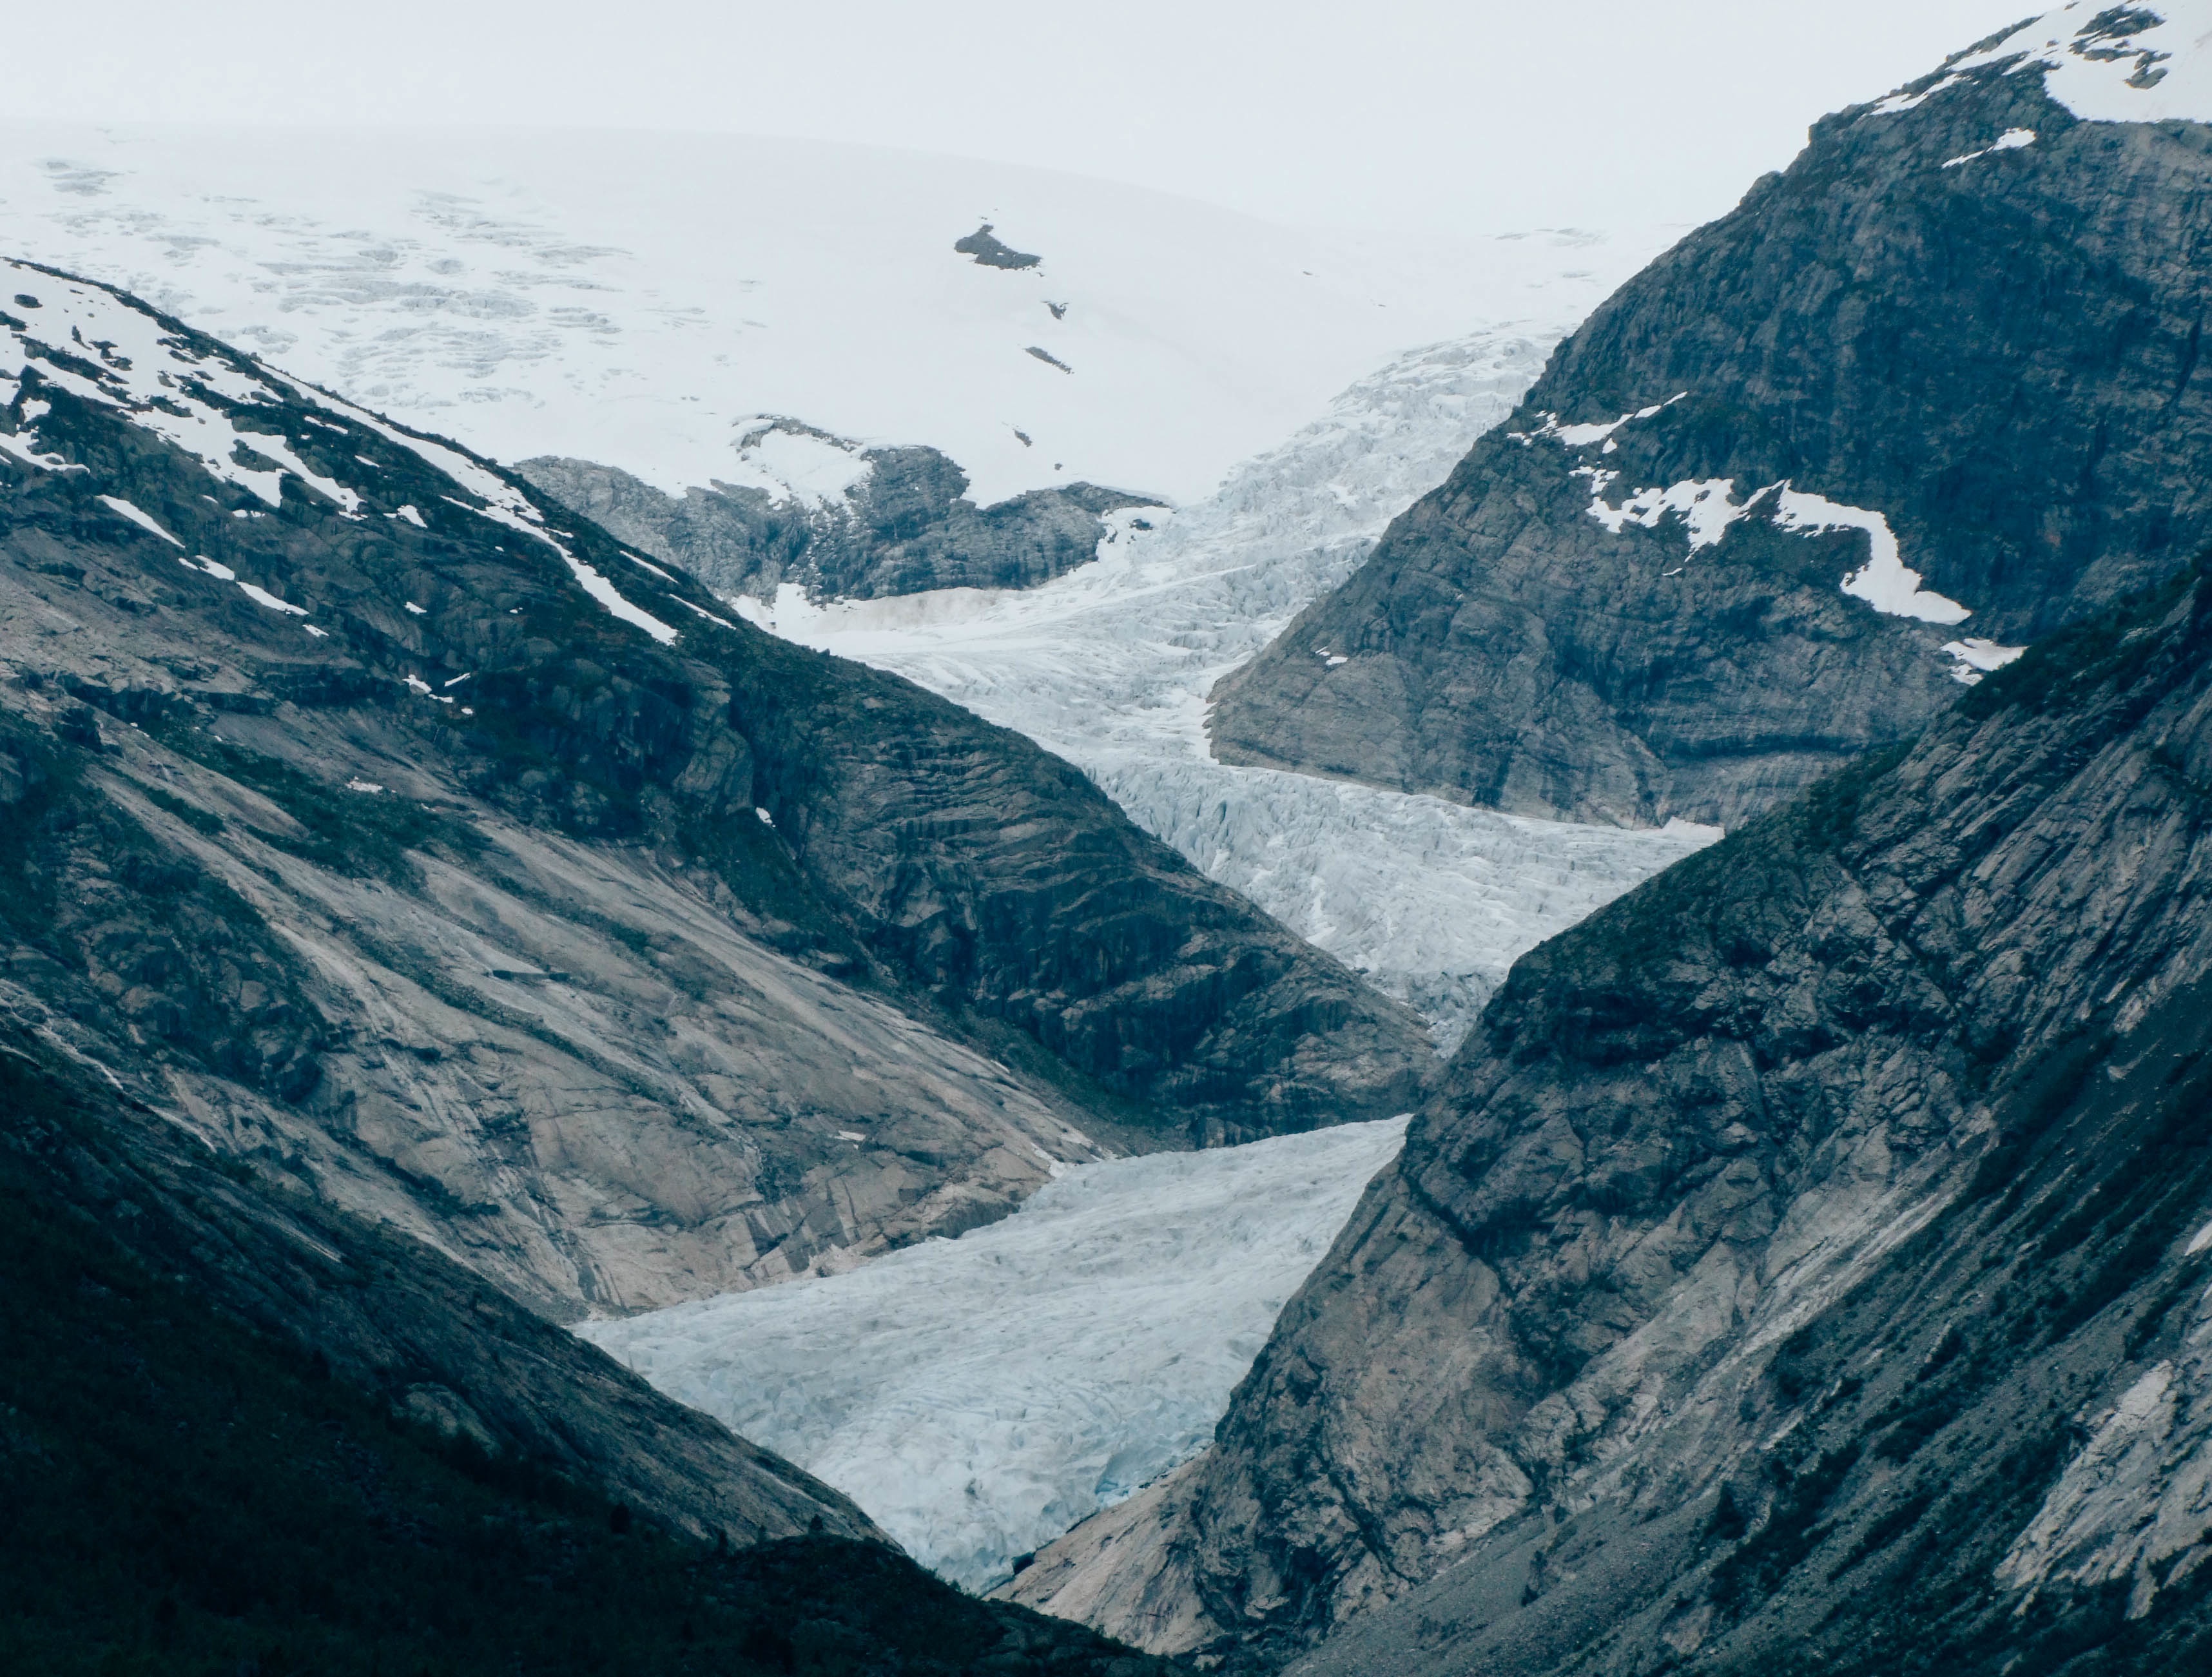
rock, mountain, valley, mountain range, glacier, fjord, fell, cirque, moraine, landform, geographical feature, glacial landform